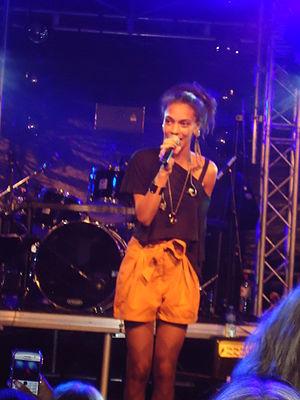
Rochelle Perts - Nom de scène '' Rochelle''- est une chanteuse néerlandaise d’origine surinamienne. Elle est connue pour avoir gagné la quatrième édition du ‘’ X-Factor’’.